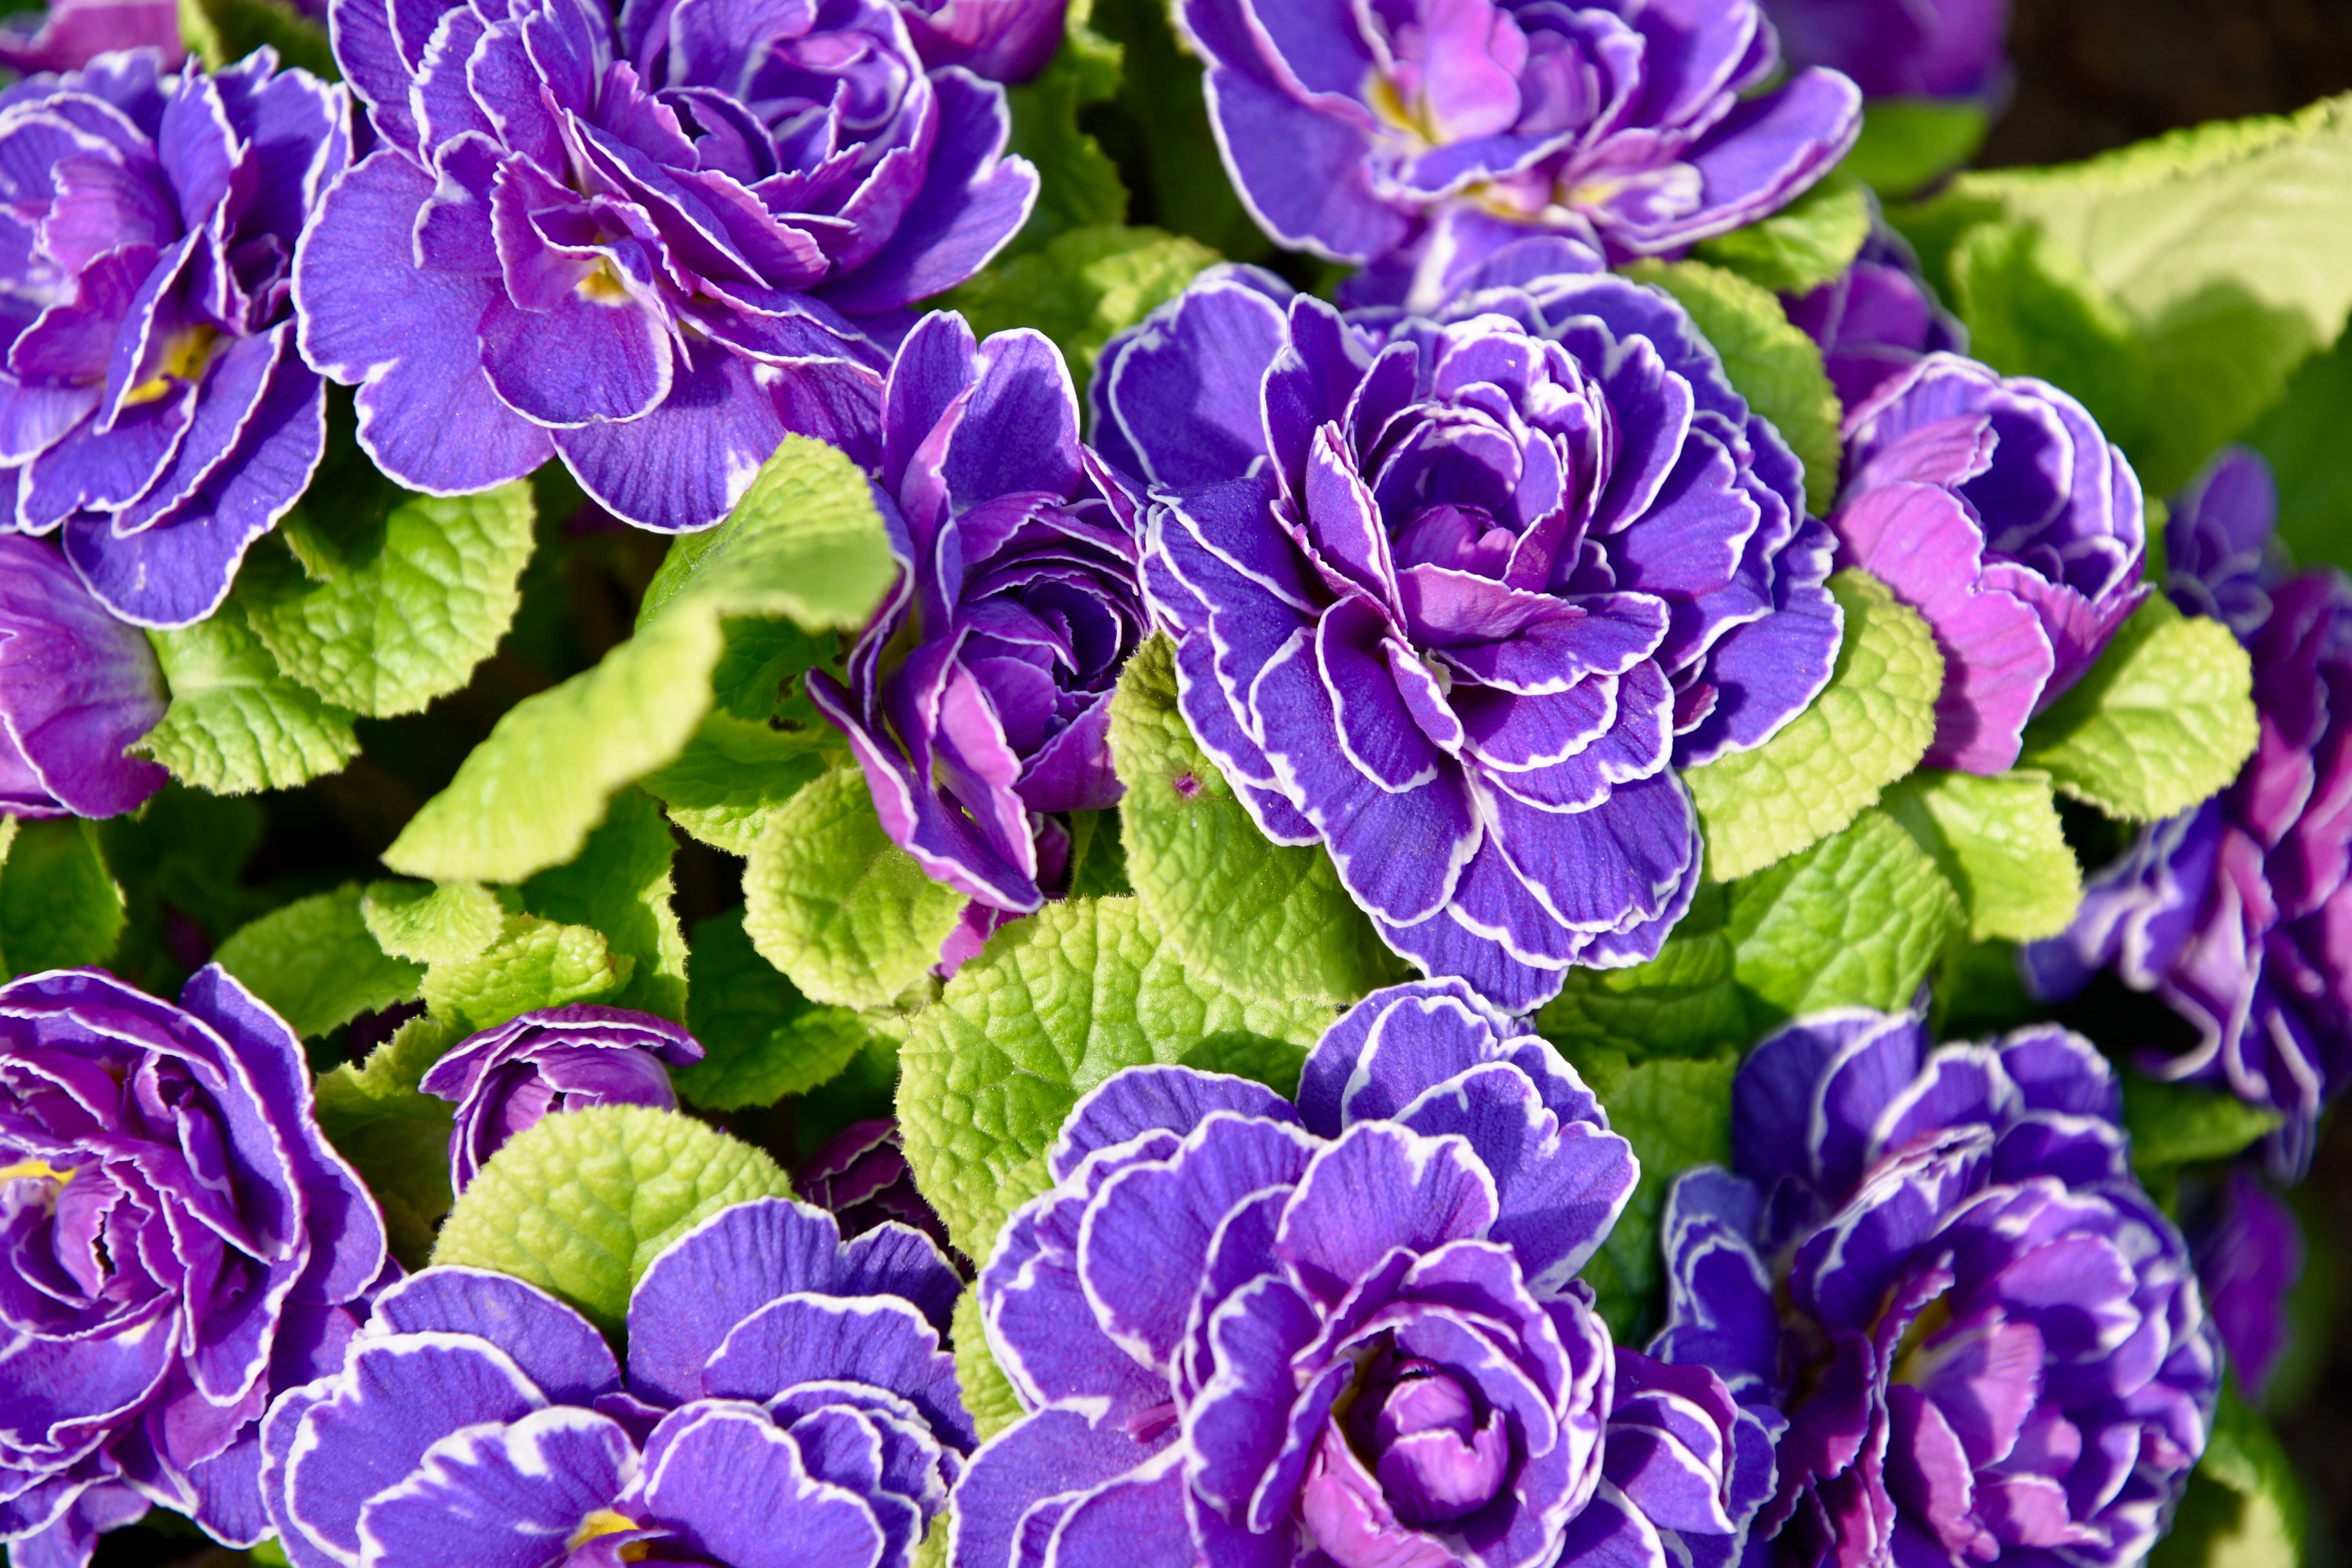
plant, flower, purple, petal, spring, close, flora, primrose, purple flower, viola, primula, flowering plant, annual plant, land plant, violet family